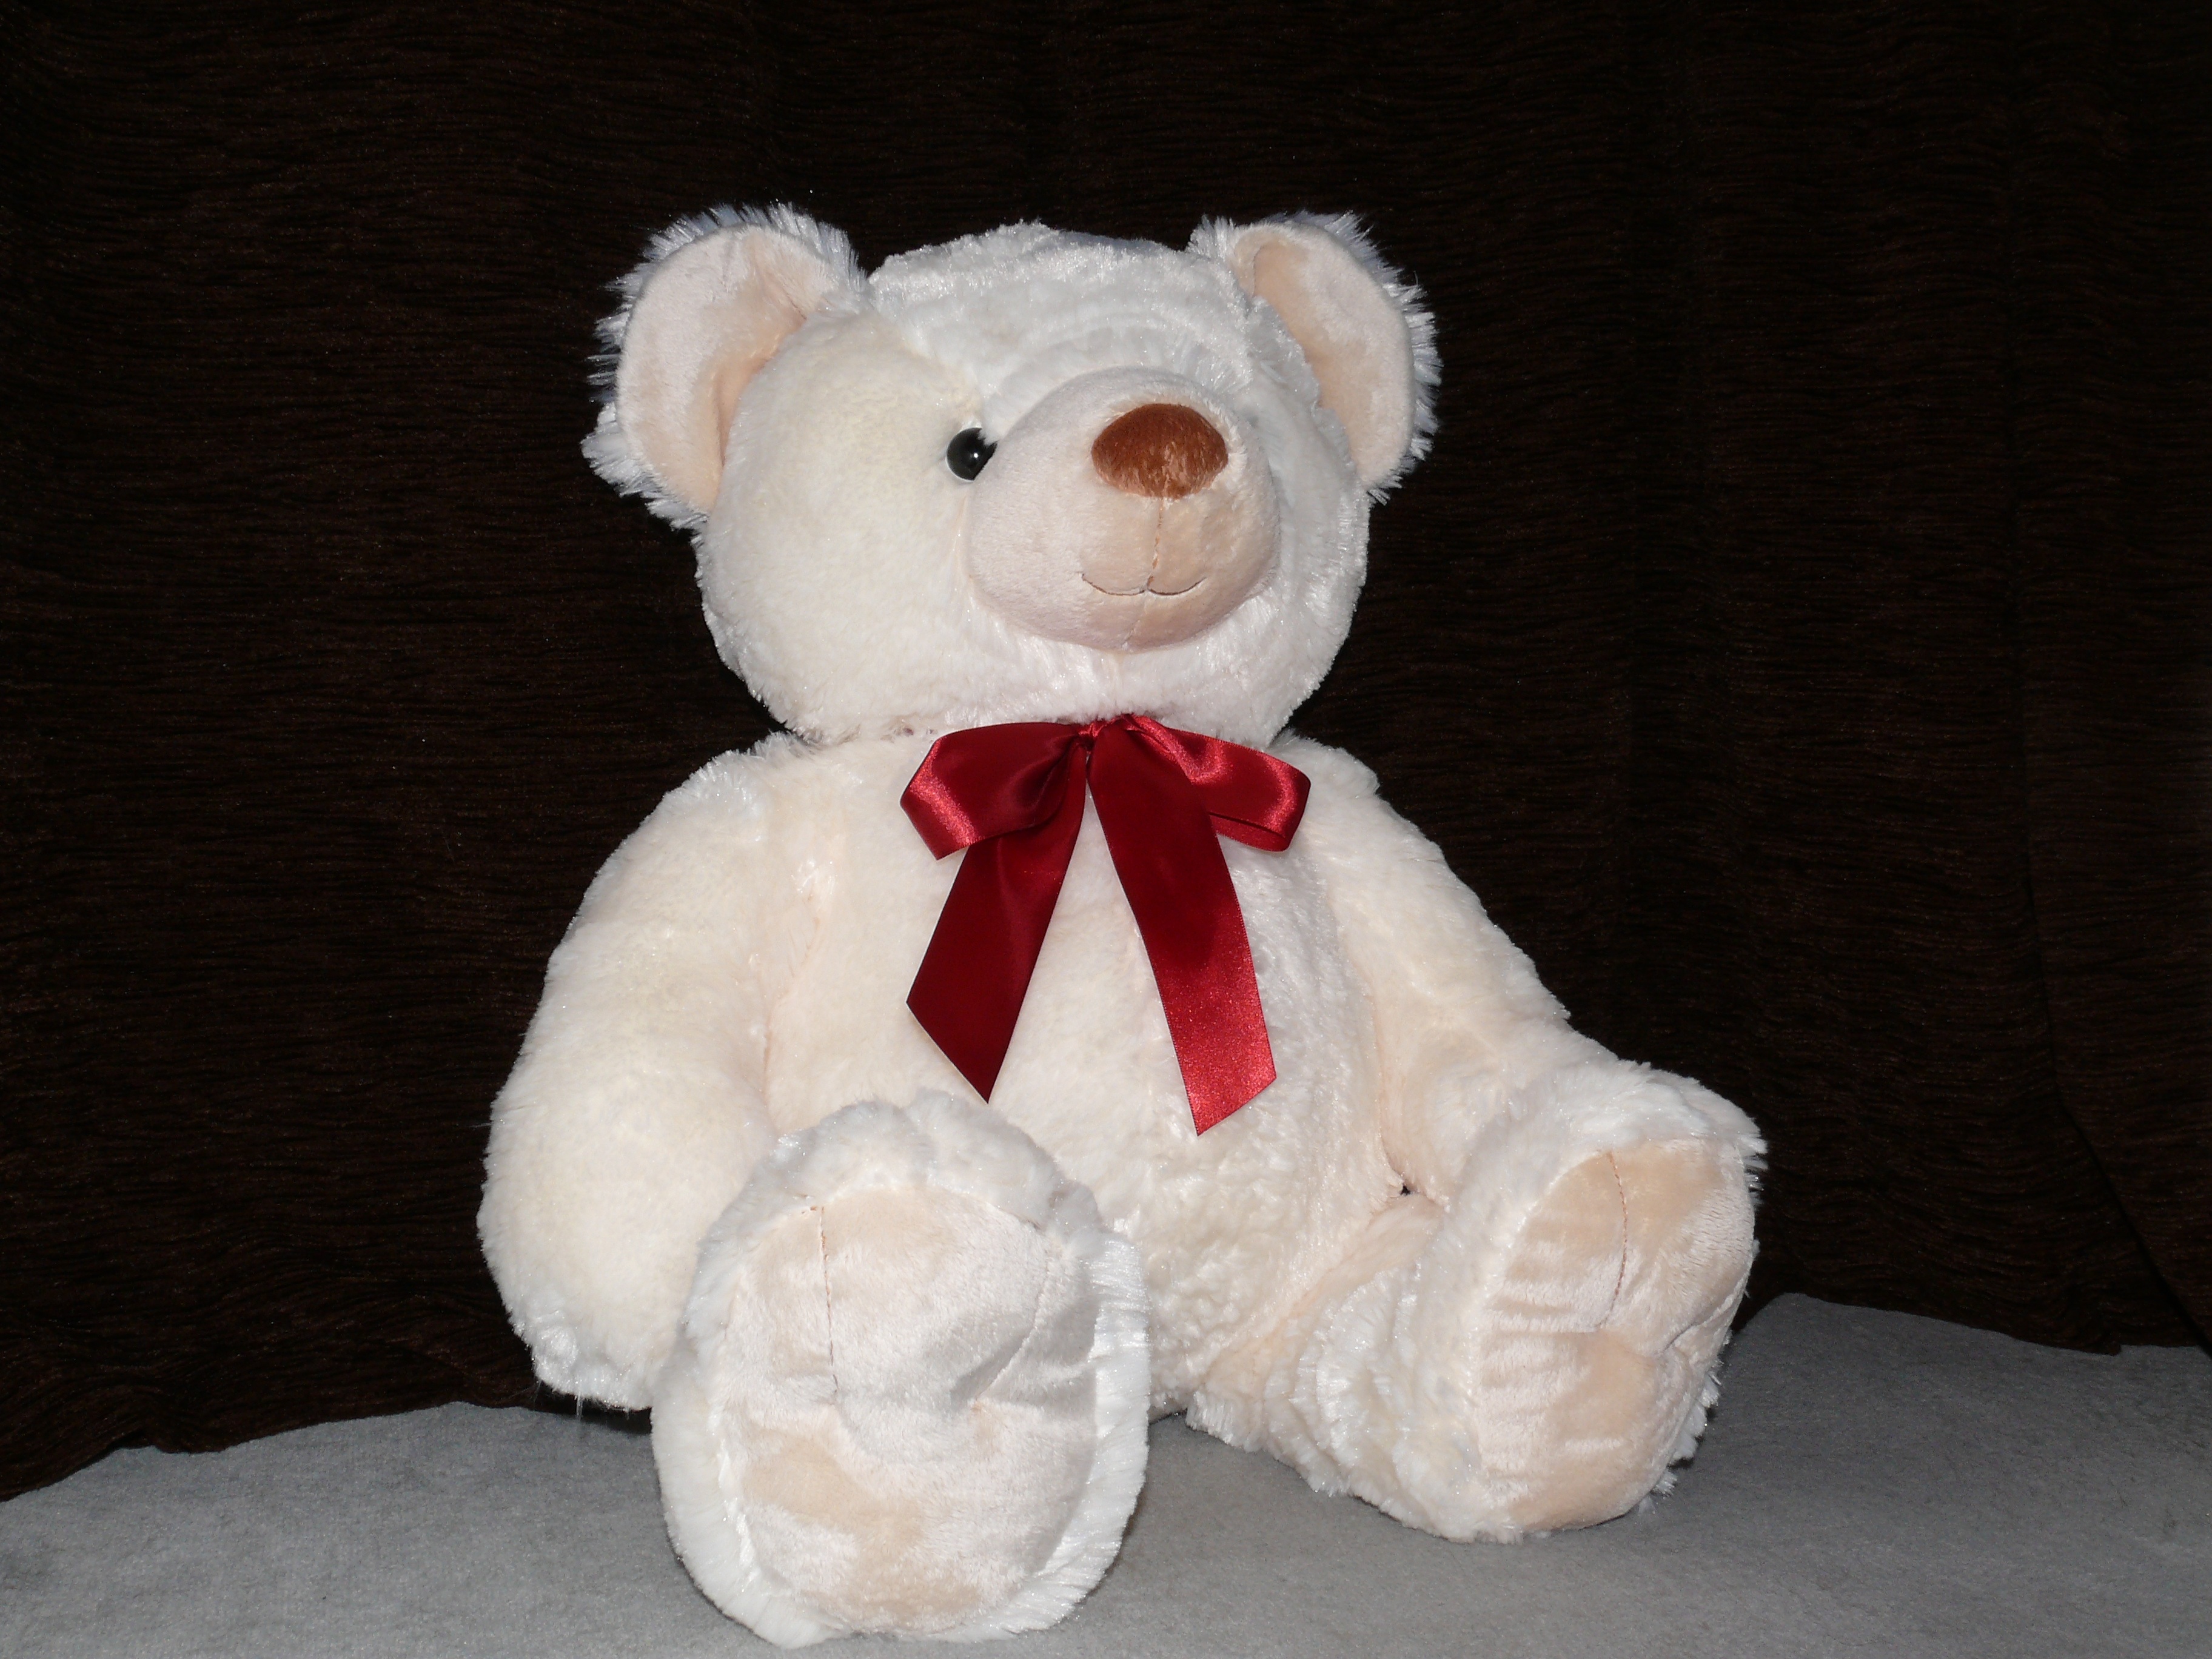
white, bear, fur, toy, teddy bear, textile, bears, plush, teddy, soft toys, stuffed animals, plush toys, stuffed toy